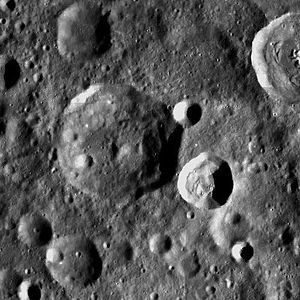
Dante (månekrater)
Dante er et nedslagskrater på Månen. Det befinder sig på den nordlige halvkugle på Månens bagside, nøjagtigt modsat nulmeridianen, som vender mod Jorden. Det er opkaldt efter den italienske digter Dante Alighieri.